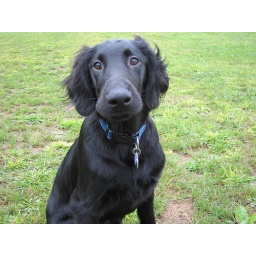
This is a cute dog in the camera!